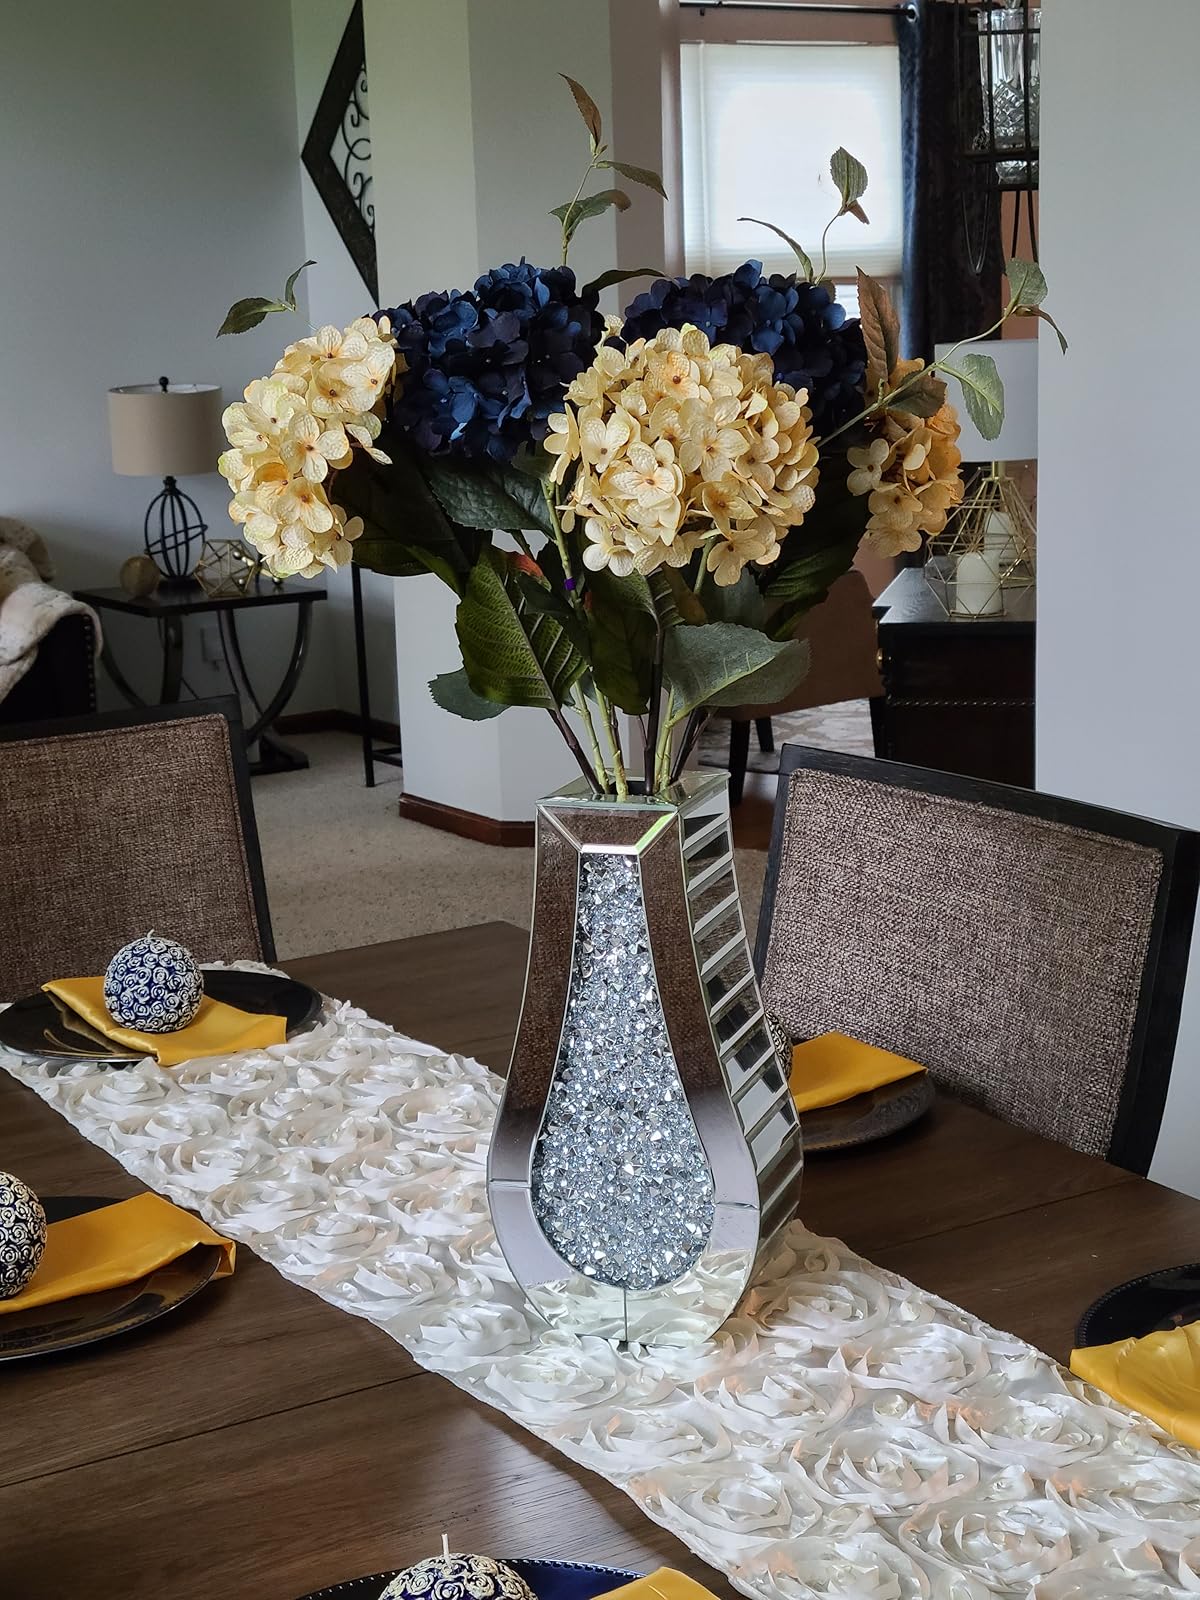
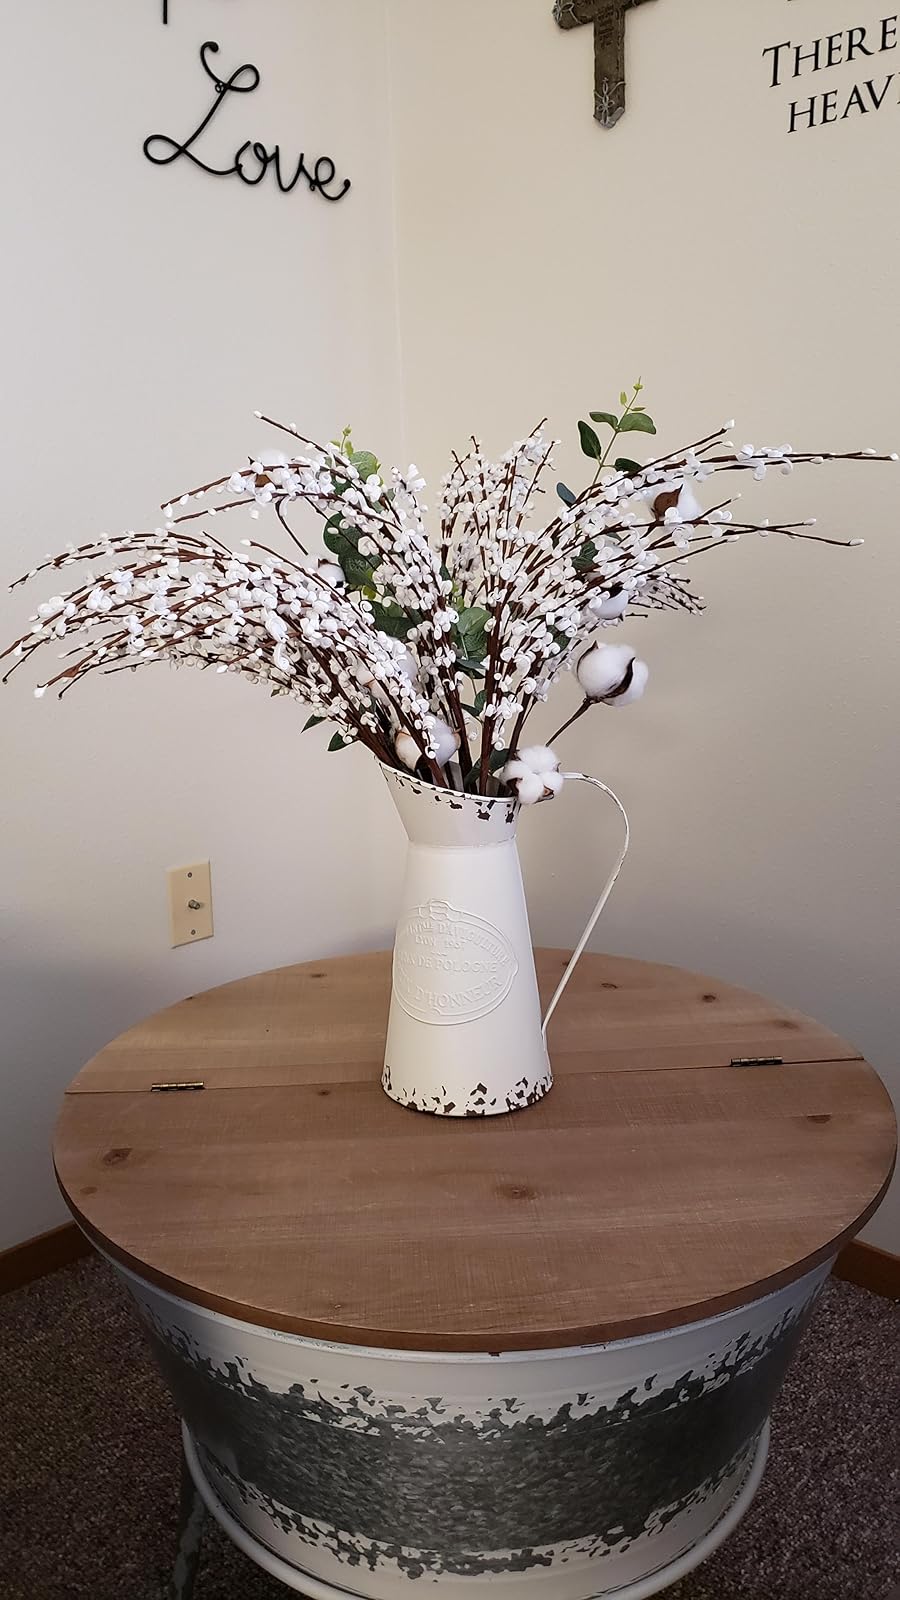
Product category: vase
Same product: no